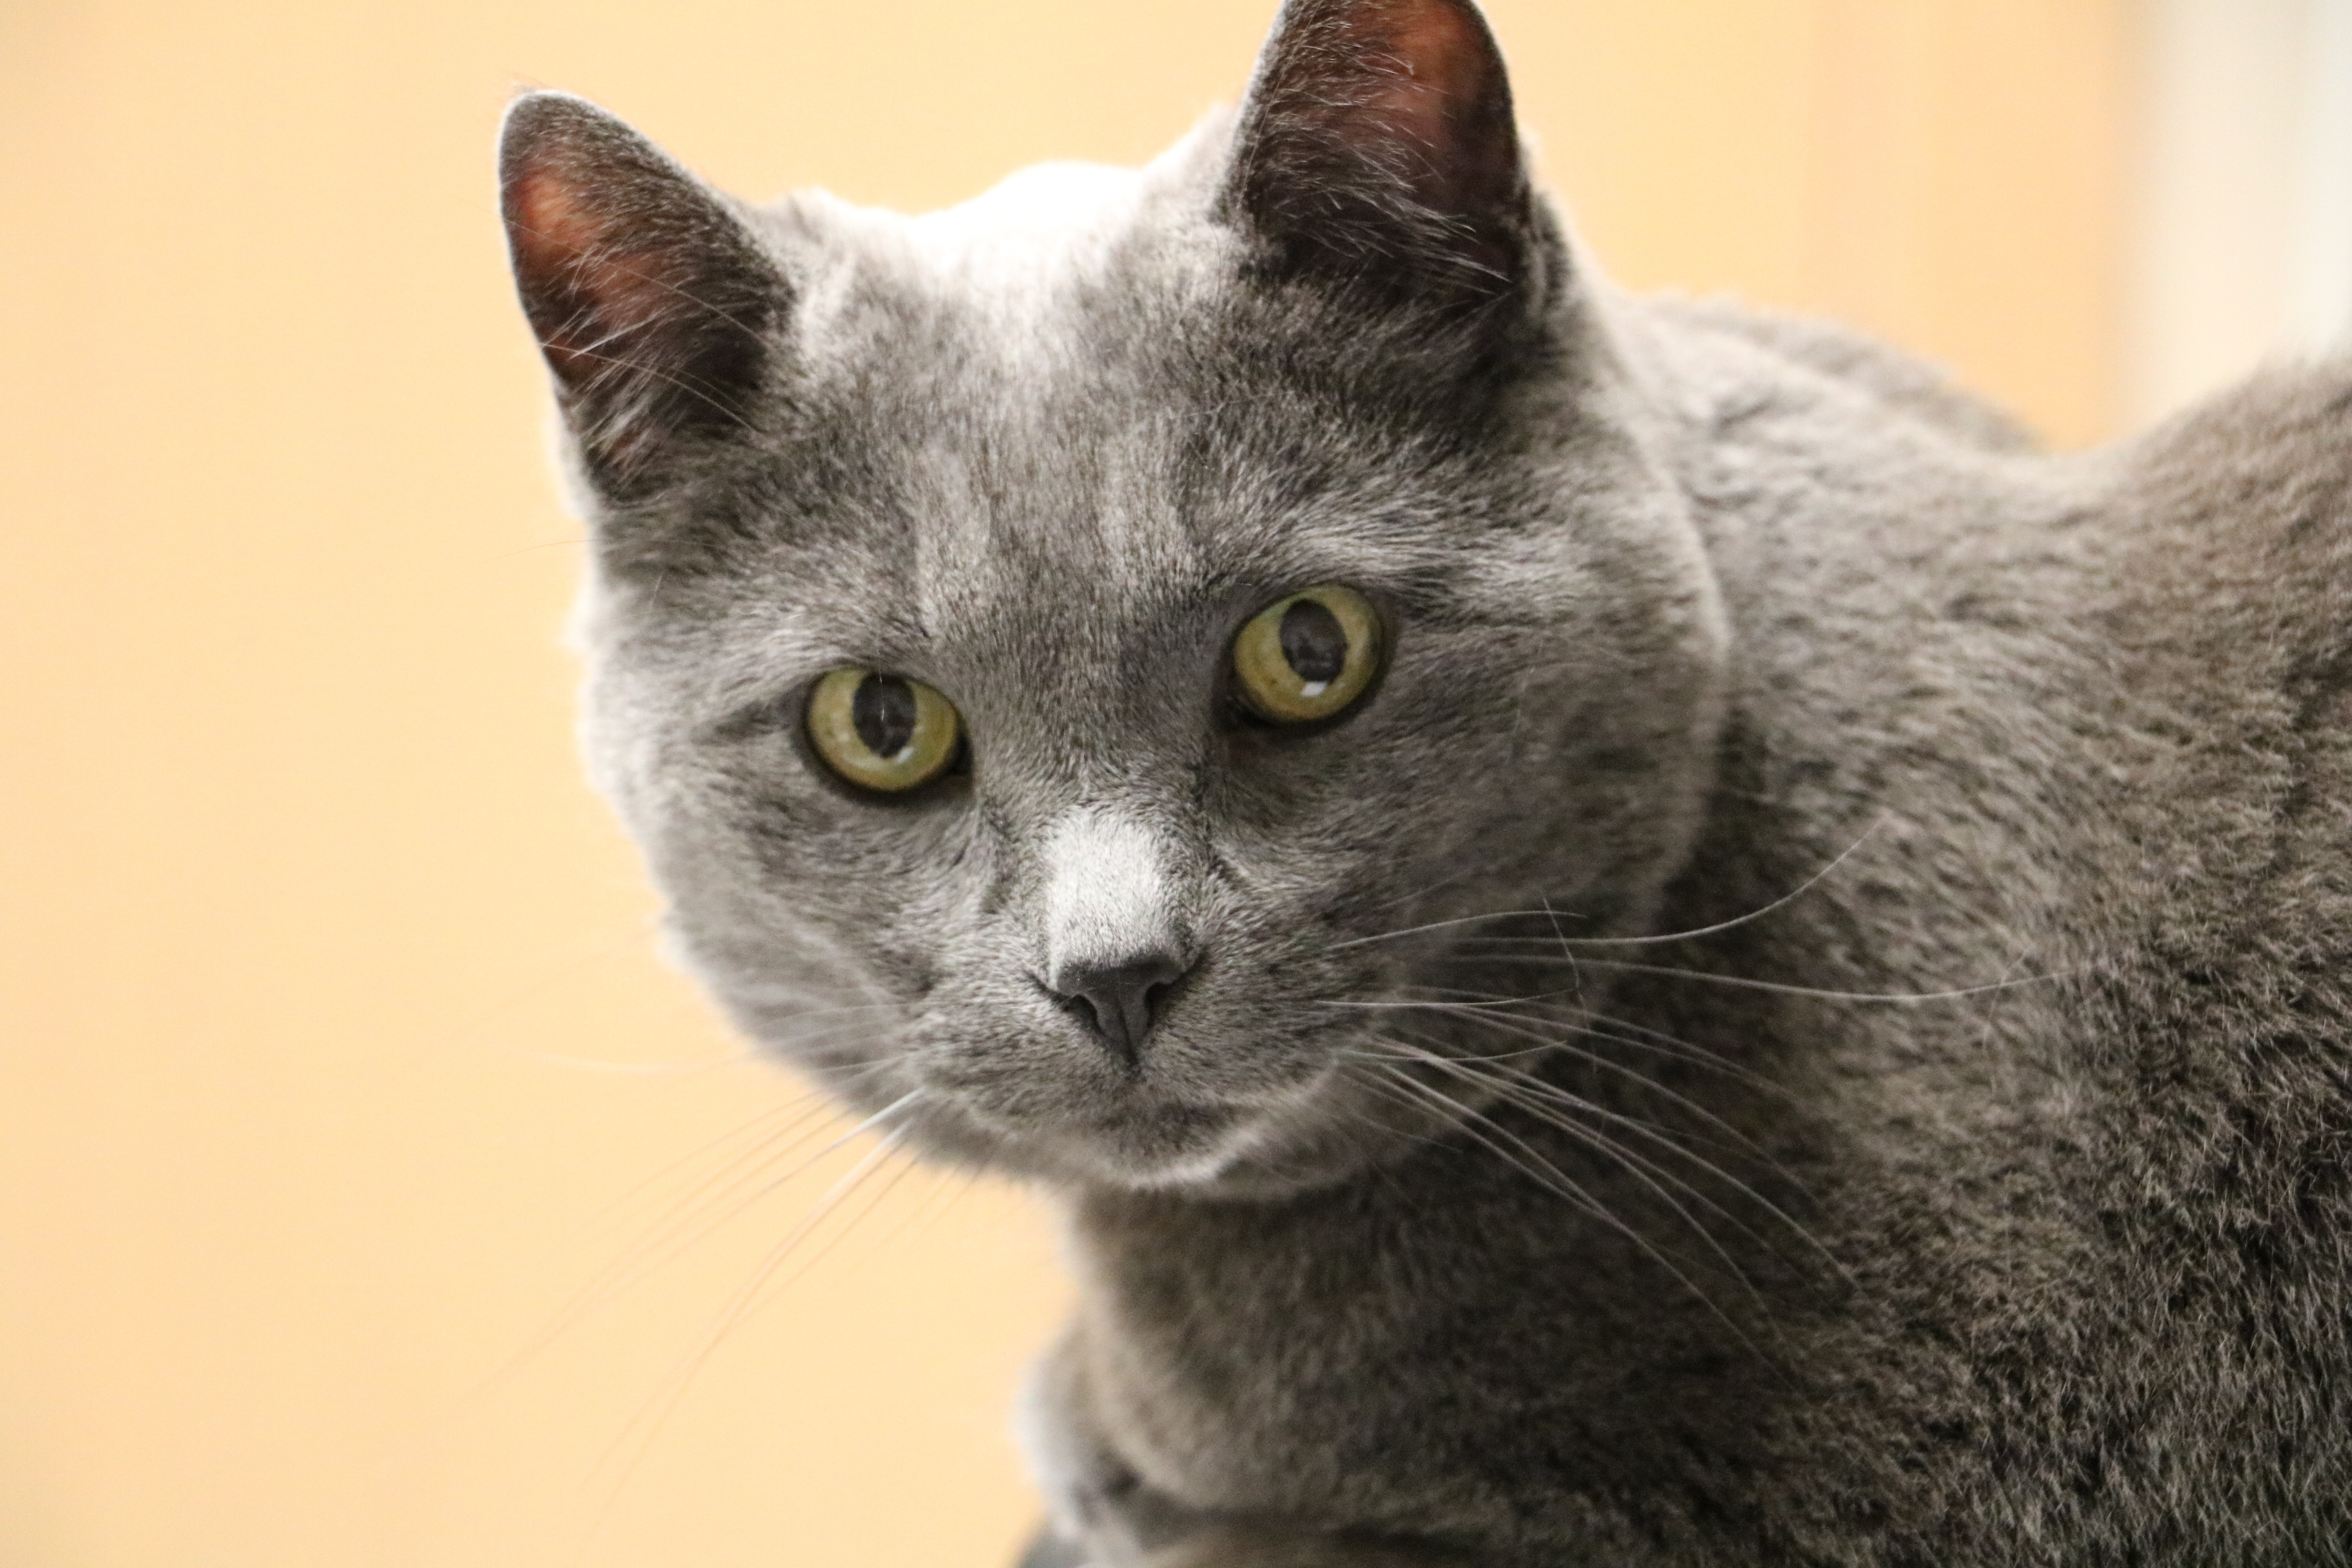
cat, feline, mammal, fauna, whiskers, vertebrate, burmese, british shorthair, animal pet, european shorthair, chartreux, russian blue, gray cat, korat, old cat, small to medium sized cats, cat like mammal, carnivoran, nebelung, domestic short haired cat, american shorthair, domestic short hair, office pet